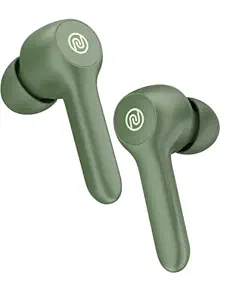
Noise Buds VS201 V2 in-Ear Truly Wireless Earbuds with Dual Equalizer | with Mic | Total 14-Hour Playtime | Full Touch Control | IPX5 Water Resistance and Bluetooth v5.1 (Olive Green)
Category: Electronics
Price: 1299 (list price: 2999)
Rating: 3.8 (14,629 ratings)
About this product: Dual equalizer: Enjoy your music the way you like it. Switch between bass or normal mode to get the best sound.|Crystal clear calls: Want an easy work from home experience? Individual mic in each earbud has got you covered.|Up to 14-hour playtime]: Buds VS201 offer a play time of up to 4.5 hours on a single charge and an additional 9.5 hours making a total playtime of up to 14 hours with the charging case. Full touch controls: Manage your calls, change tracks, activate your preferred voice assistant and more with the touch controls on the earbuds.|Ergonomic design: Designed for all-day wear, the ergonomic design ensures you get the comfort fit throughout the day. Bluetooth v5.1: Experience lag-free usage, thanks to the industry-leading Bluetooth v5.1.